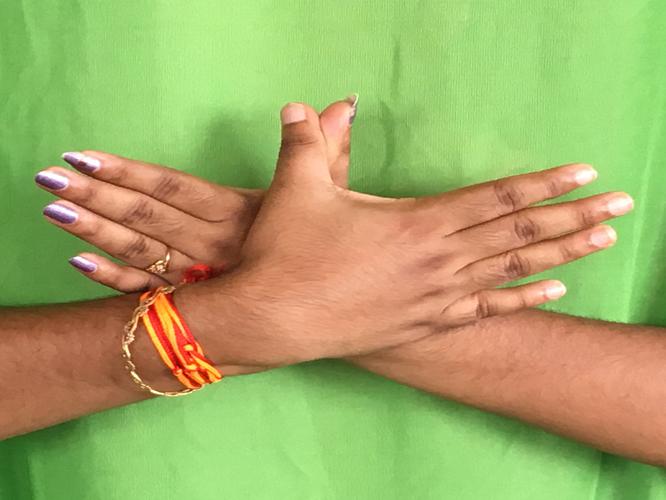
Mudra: Garuda
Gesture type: double_hand